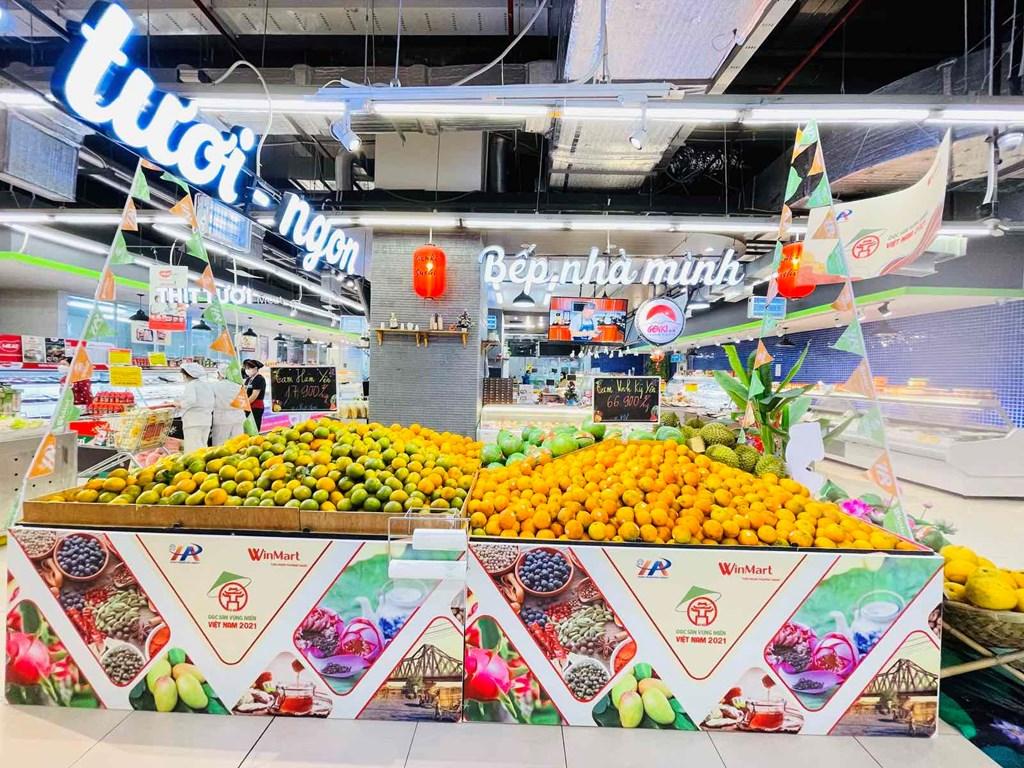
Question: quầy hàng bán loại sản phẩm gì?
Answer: quầy bán những loại trái cây